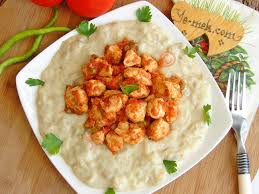
Yemek: hunkar_begendi